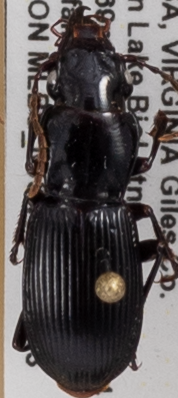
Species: Pterostichus rostratus
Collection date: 2021-07-13
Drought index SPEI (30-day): -1.372
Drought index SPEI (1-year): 0.47
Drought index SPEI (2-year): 1.16